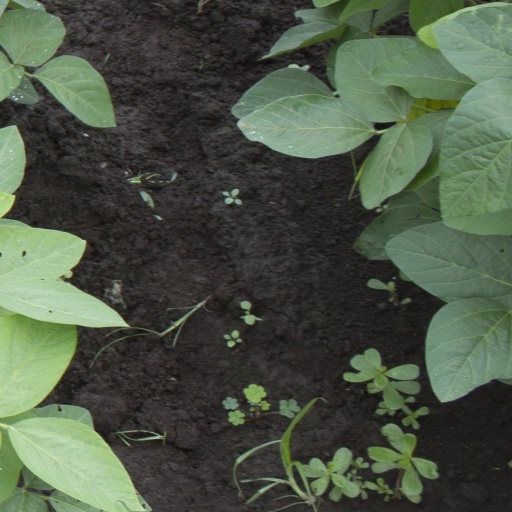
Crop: soybean